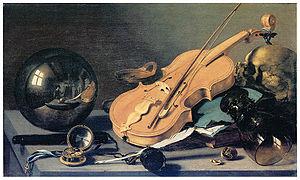
Le Trio en fa mineur pour violon, violoncelle et piano d'Arthur Honegger est une œuvre de musique de chambre composée en 1914 et demeurée inédite.
Les Sonates du Rosaire, également connues sous le titre de Sonates du Mystère, constituent un cycle de quinze sonates pour violon avec basse continue et une passacaille pour violon seul, œuvre majeure du compositeur Heinrich Ignaz Franz Biber composée vers 1678. Le cycle porte les numéros C 90 à 105 dans le catalogue de ses œuvres.